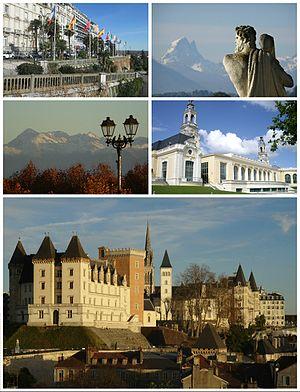
Images, de haut en bas et de gauche à droite
Pau est une commune du sud-ouest de la France, préfecture du département des Pyrénées-Atlantiques en région Nouvelle-Aquitaine.